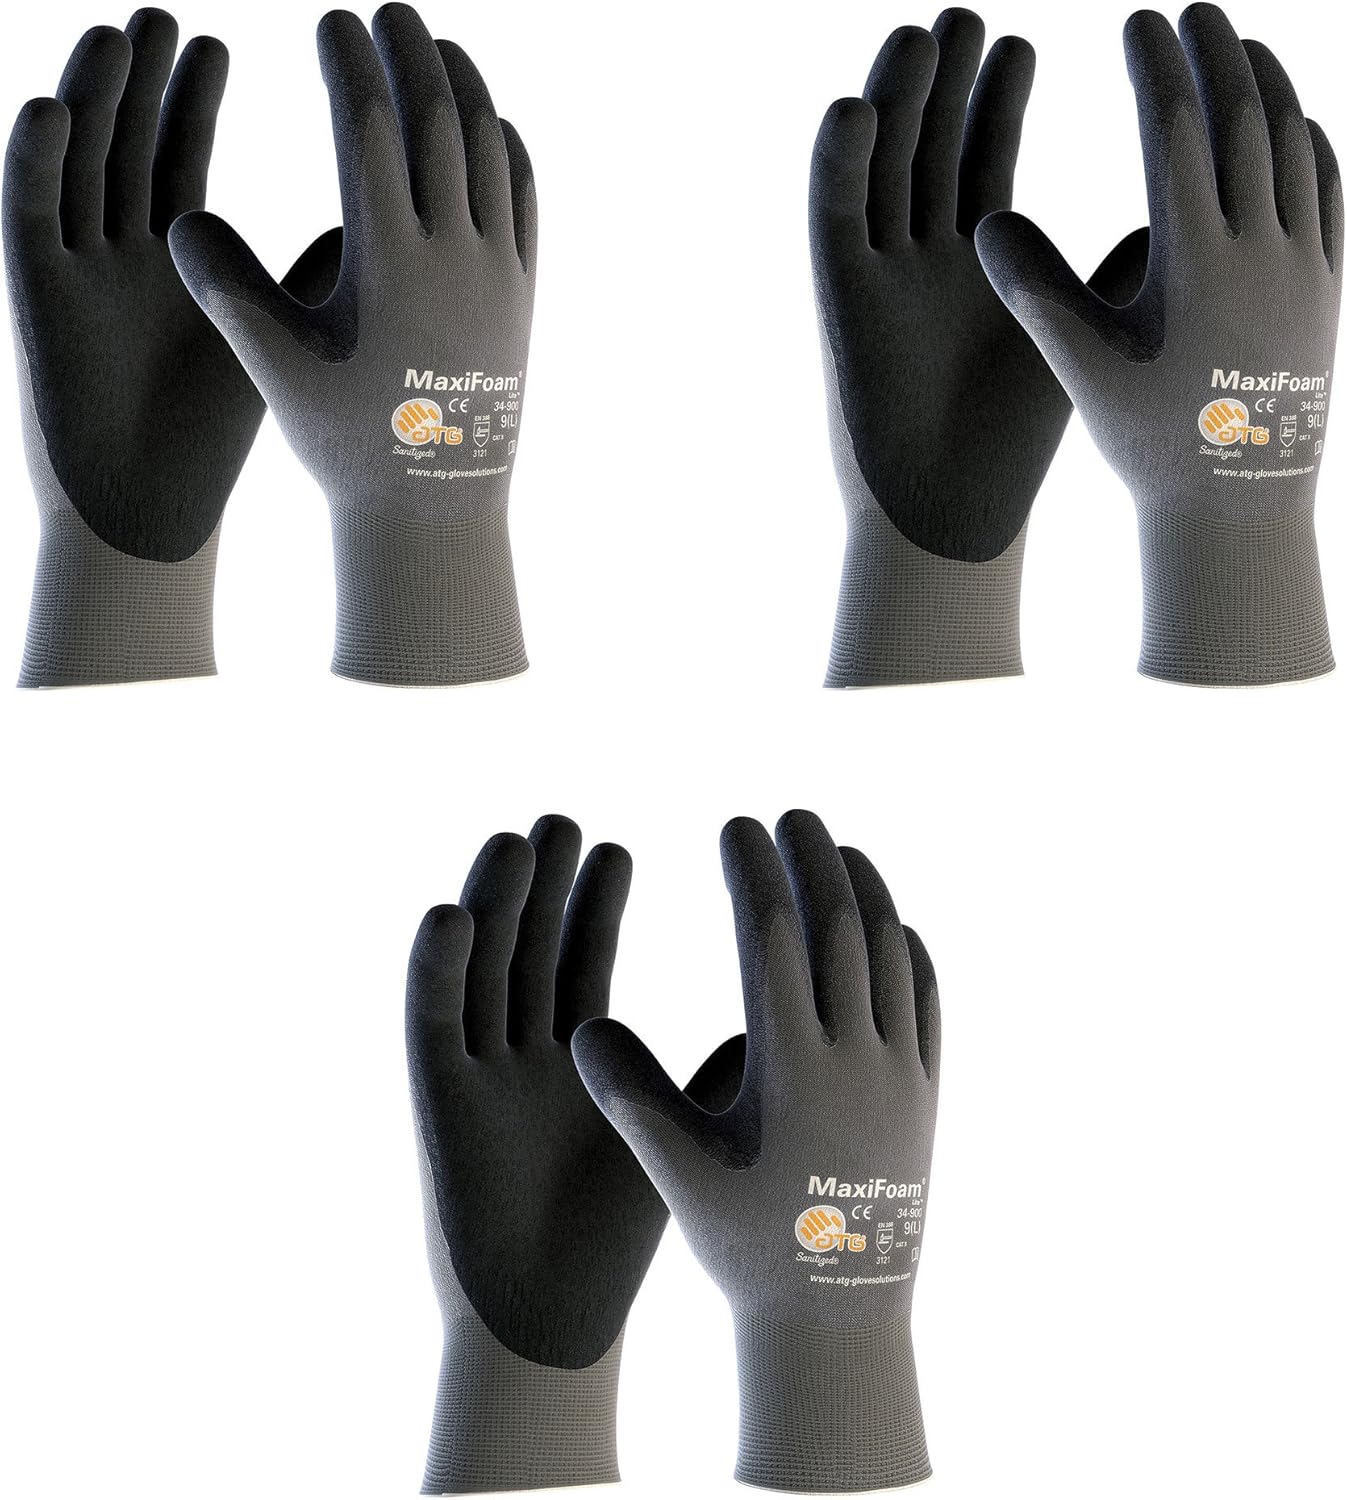
34-900 MaxiFoam Lite Seamless Knit Nylon Gloves with Nitrile Coated Palm & Fingers (3 Pair Pack) (Small)
Category: Tools & Home Improvement
Used in applications which require a high degree of dexterity and sensitivity. Ideal for handling small oily parts and components, general assembly, machining, micro-engineering, automotive components, painting, horticulture and maintenance. FEATURES Foam Nitrile coatings are compatible with light oils and will provide a good grip and excellent abrasion resistance Seamless one-piece nylon shell offers increased comfort, finger dexterity and breathability Knit Wrist helps prevent dirt and debris from entering the glove 100% Silicone-free Surface of the glove designed to "channel" oil away to give a better grip Light coating gives improved flexibility and dexterity Minimal strikethrough reduces irritation and increases comfort levels Designed to produce minimal lint and dust Dark color combination designed to keep the glove "cleaner" for longer This glove has been laundered prior to final packaging making it clean and safe for use The Oeko-Tex Association has evaluated and certified this product as skin safe from the second it comes into contact with the skin Made from component materials which comply with Federal regulations for food contact. 21 CFR, 170-199
Features: Foam Nitrile coatings are compatible with light oils and will provide a good grip and excellent abrasion resistance | Seamless one-piece nylon shell offers increased comfort, finger dexterity and breathability | Surface of the glove designed to "channel" oil away to give a better grip | Light coating provides excellent flexibility and dexterity | Designed to produce minimal lint and dust